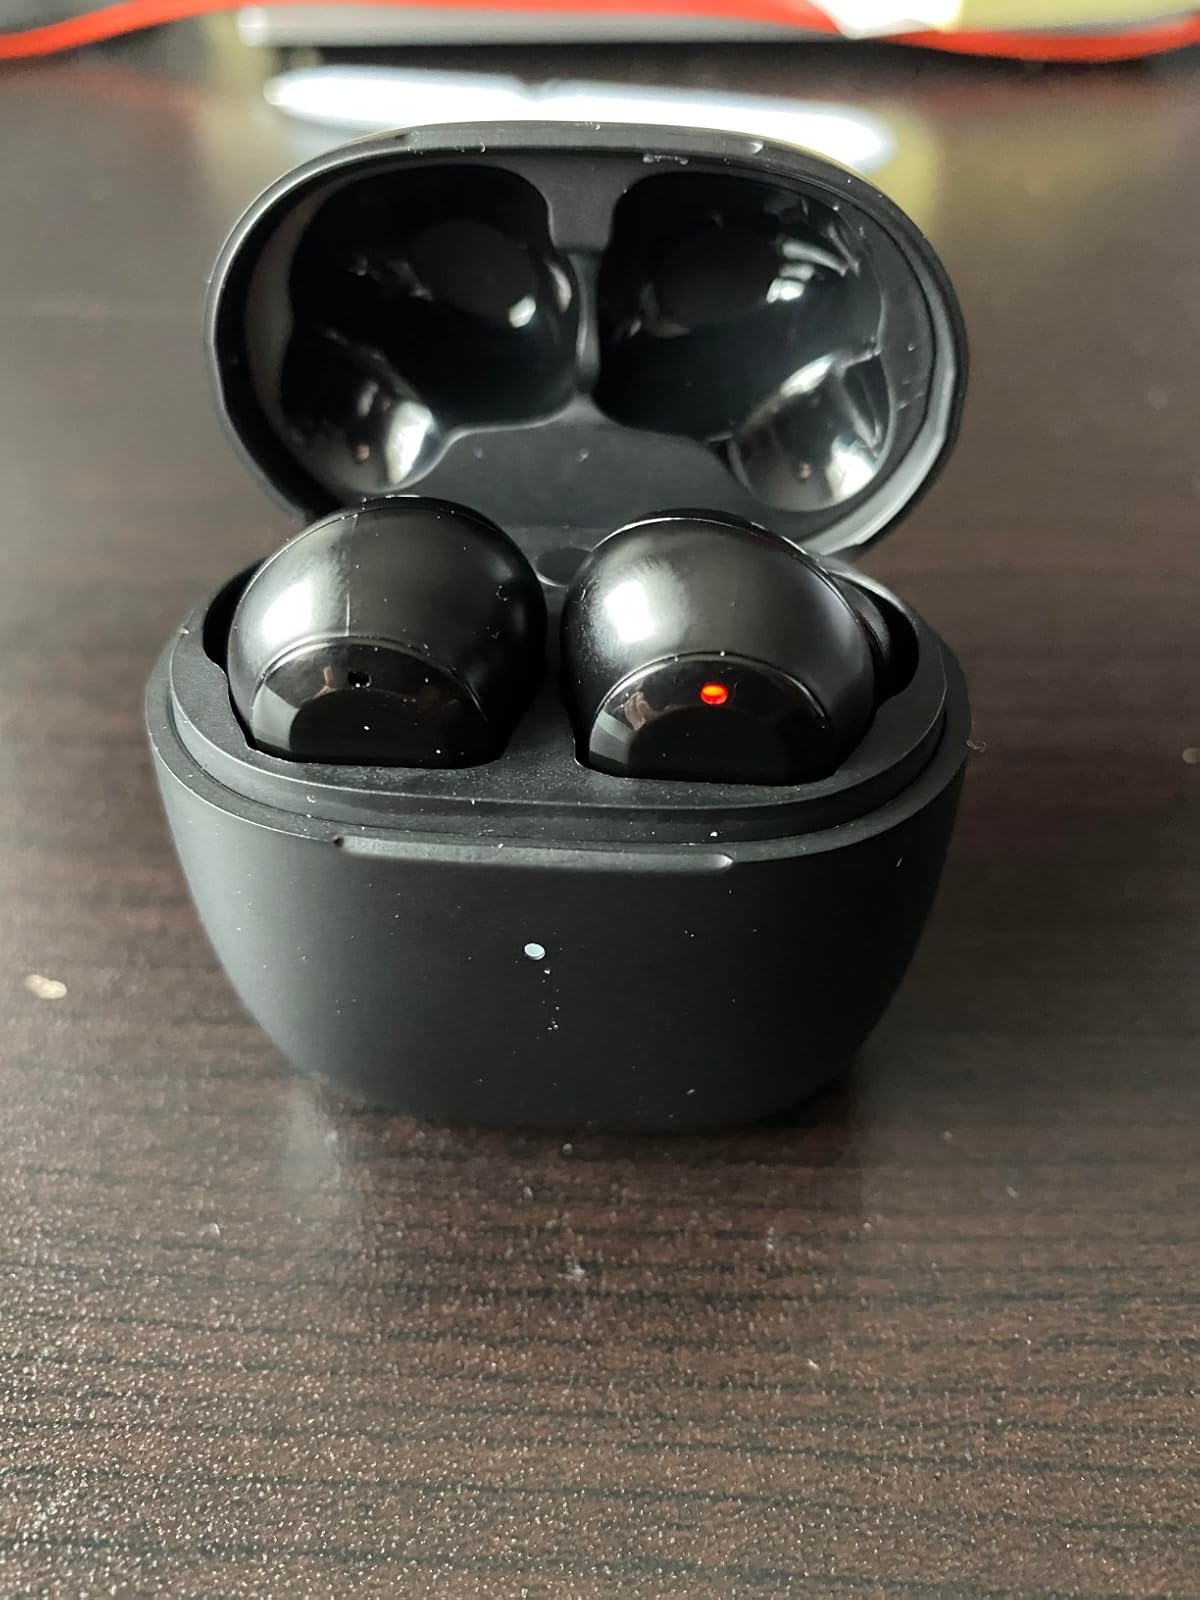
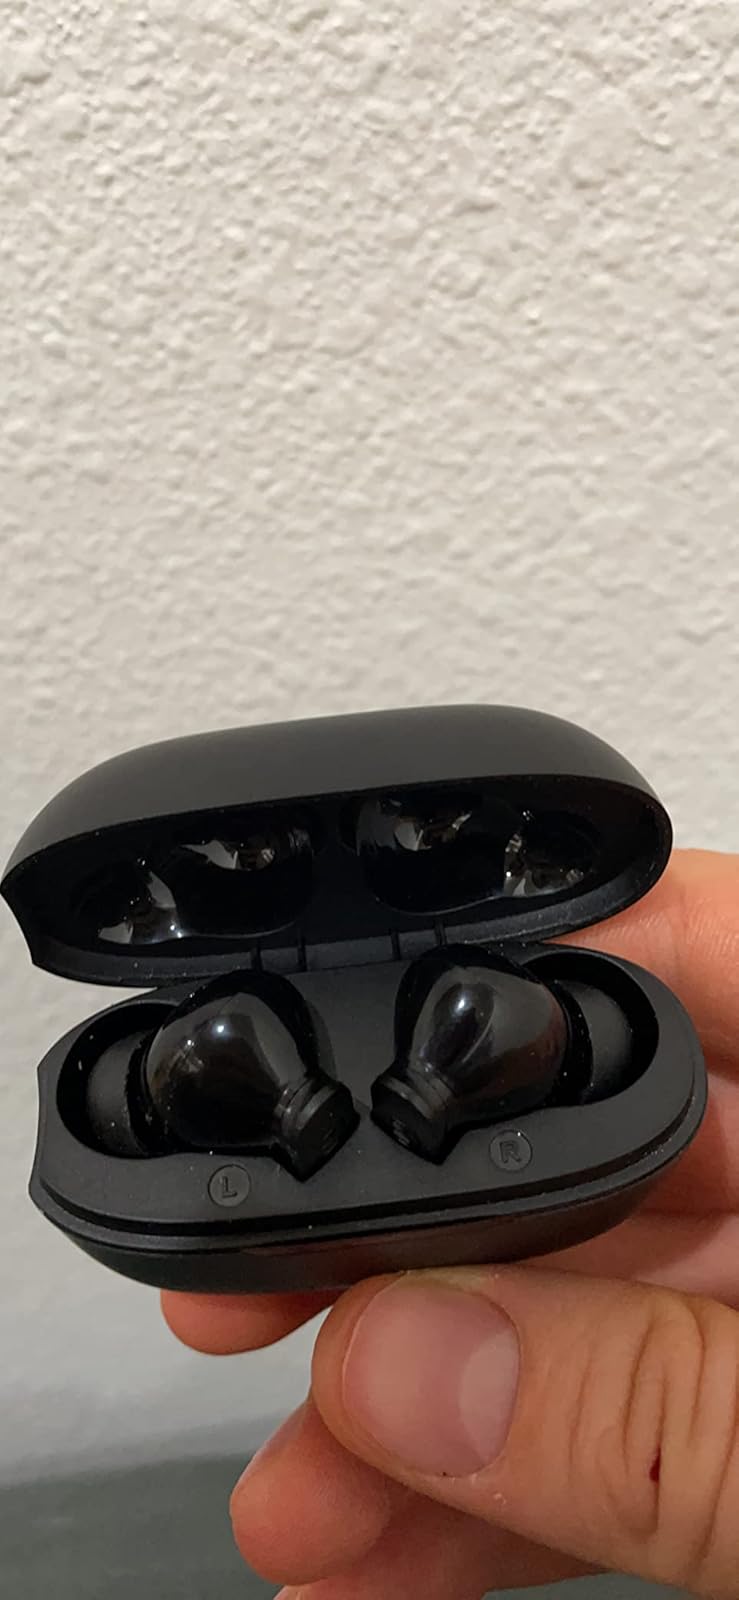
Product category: earbuds
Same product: no